Prachetas

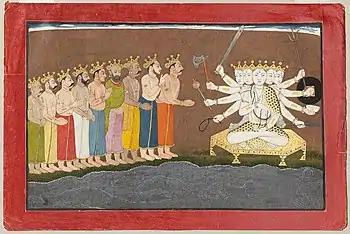
The ten Prachetas paying homage to Shiva, from a Bhagavata Purana series

Prachetas (Sanskrit: प्रचेतस्) is a term in Hindu mythology with a number of definitions: